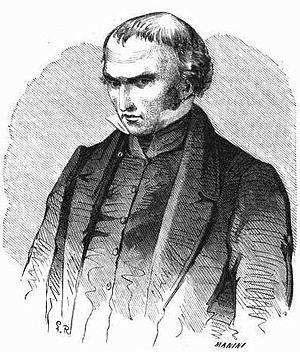
Le duc de Berry, neveu du roi Louis XVIII et héritier potentiel au trône de France est assassiné dans la nuit du 13 au 14 février 1820 par l'ouvrier bonapartiste Louvel.
Louis Pierre Louvel, né le 7 octobre 1783 à Versailles et guillotiné le 7 juin 1820, place de Grève à Paris, est un ouvrier sellier français bonapartiste, entré dans l'Histoire en assassinant le duc de Berry, à Paris, dans la nuit du 13 au 14 février 1820, ce pour quoi il fut condamné à mort le 6 juin.